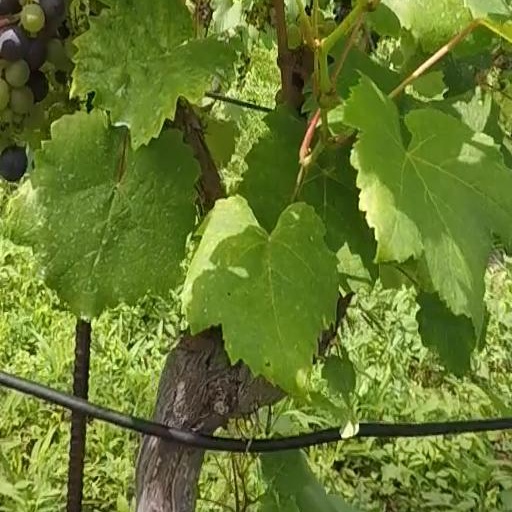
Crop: grape